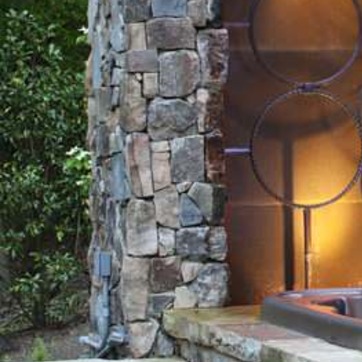
Material: stone